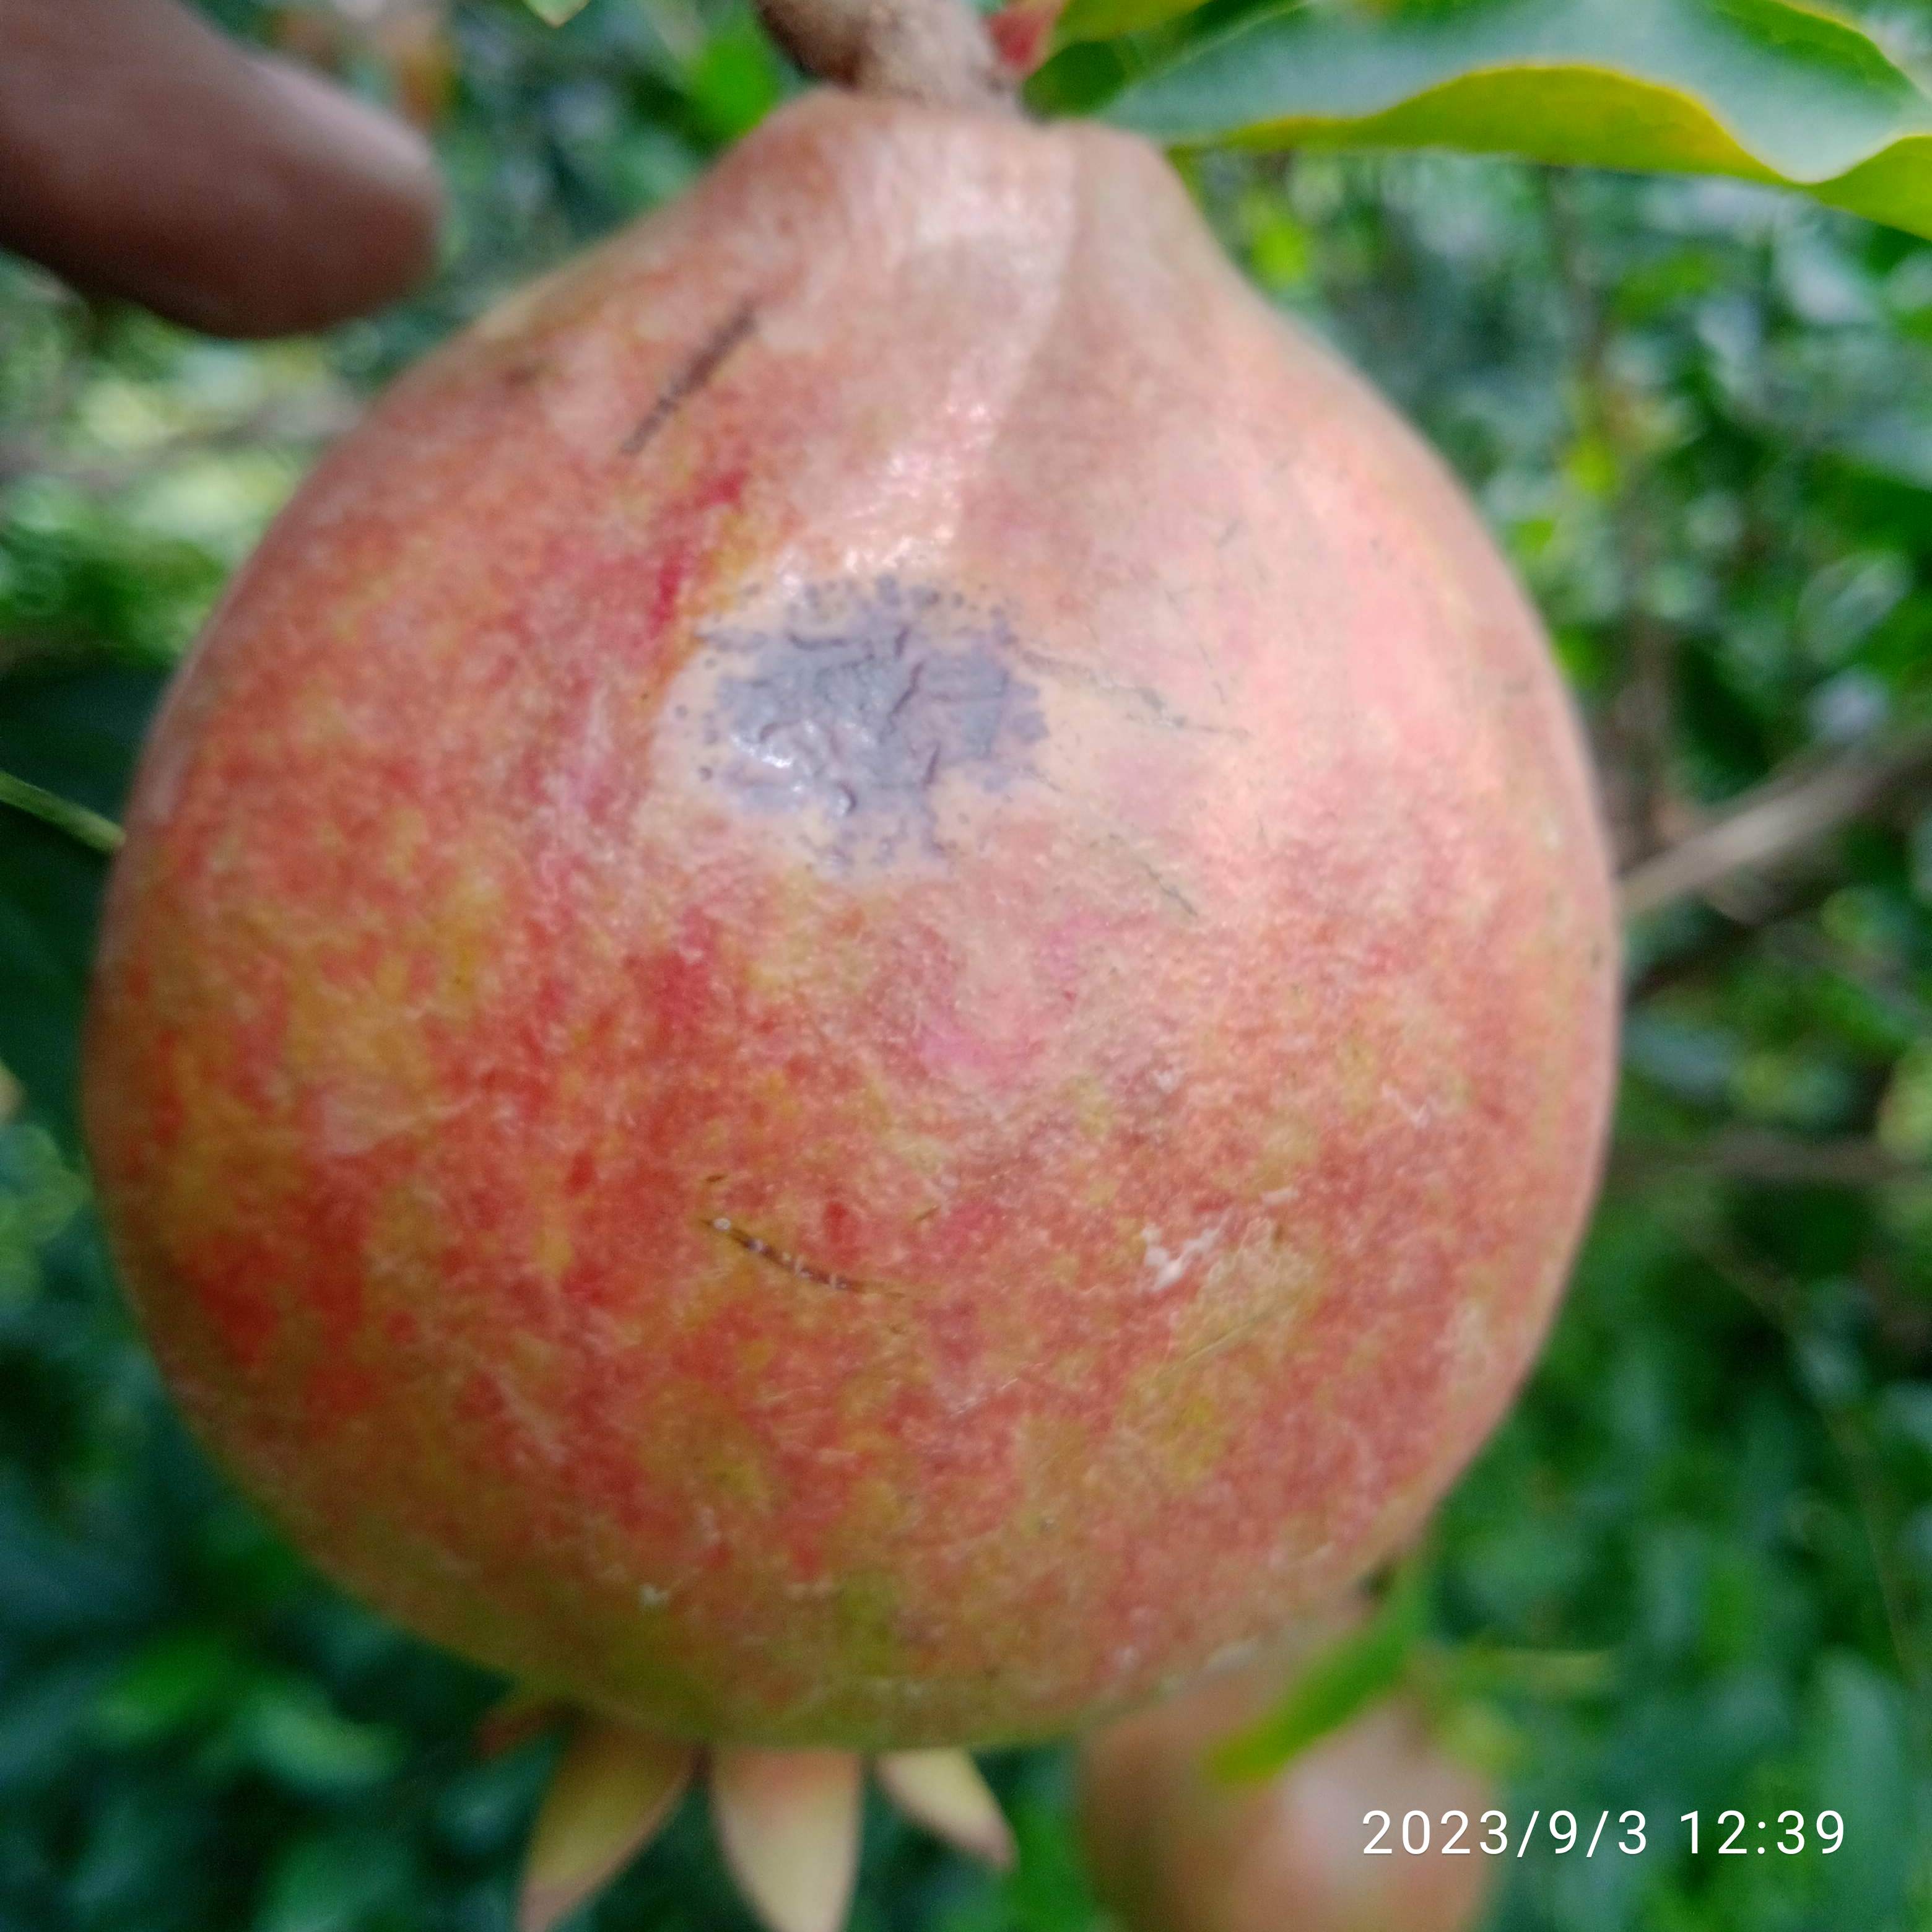
Label: Anthracnose